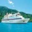
Label: ship